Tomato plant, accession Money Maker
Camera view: bottom (45 deg); turntable rotation: 210 degrees
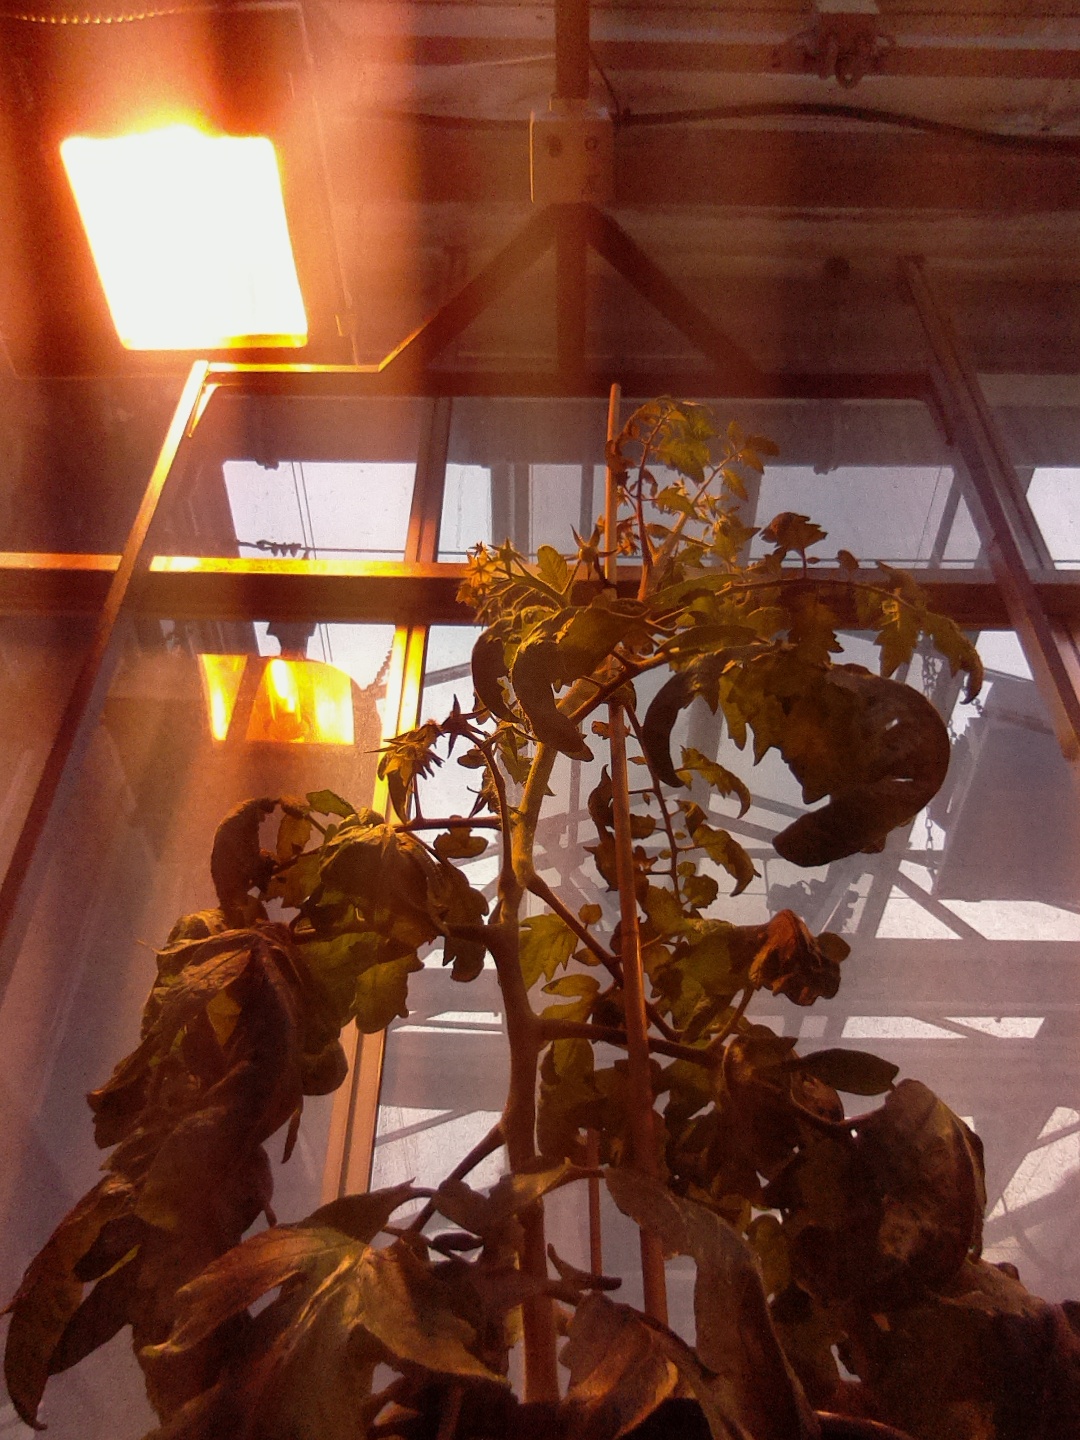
BBCH growth stage 71: 10%-20% of final fruit size